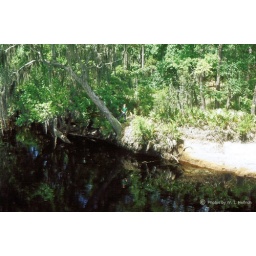
Suwannee river below Fargo bridge